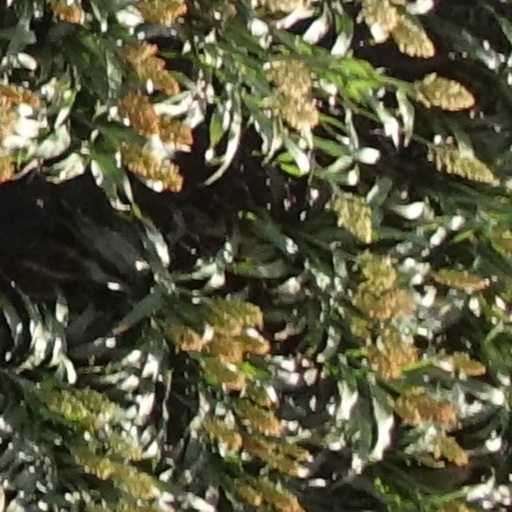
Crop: sorghum